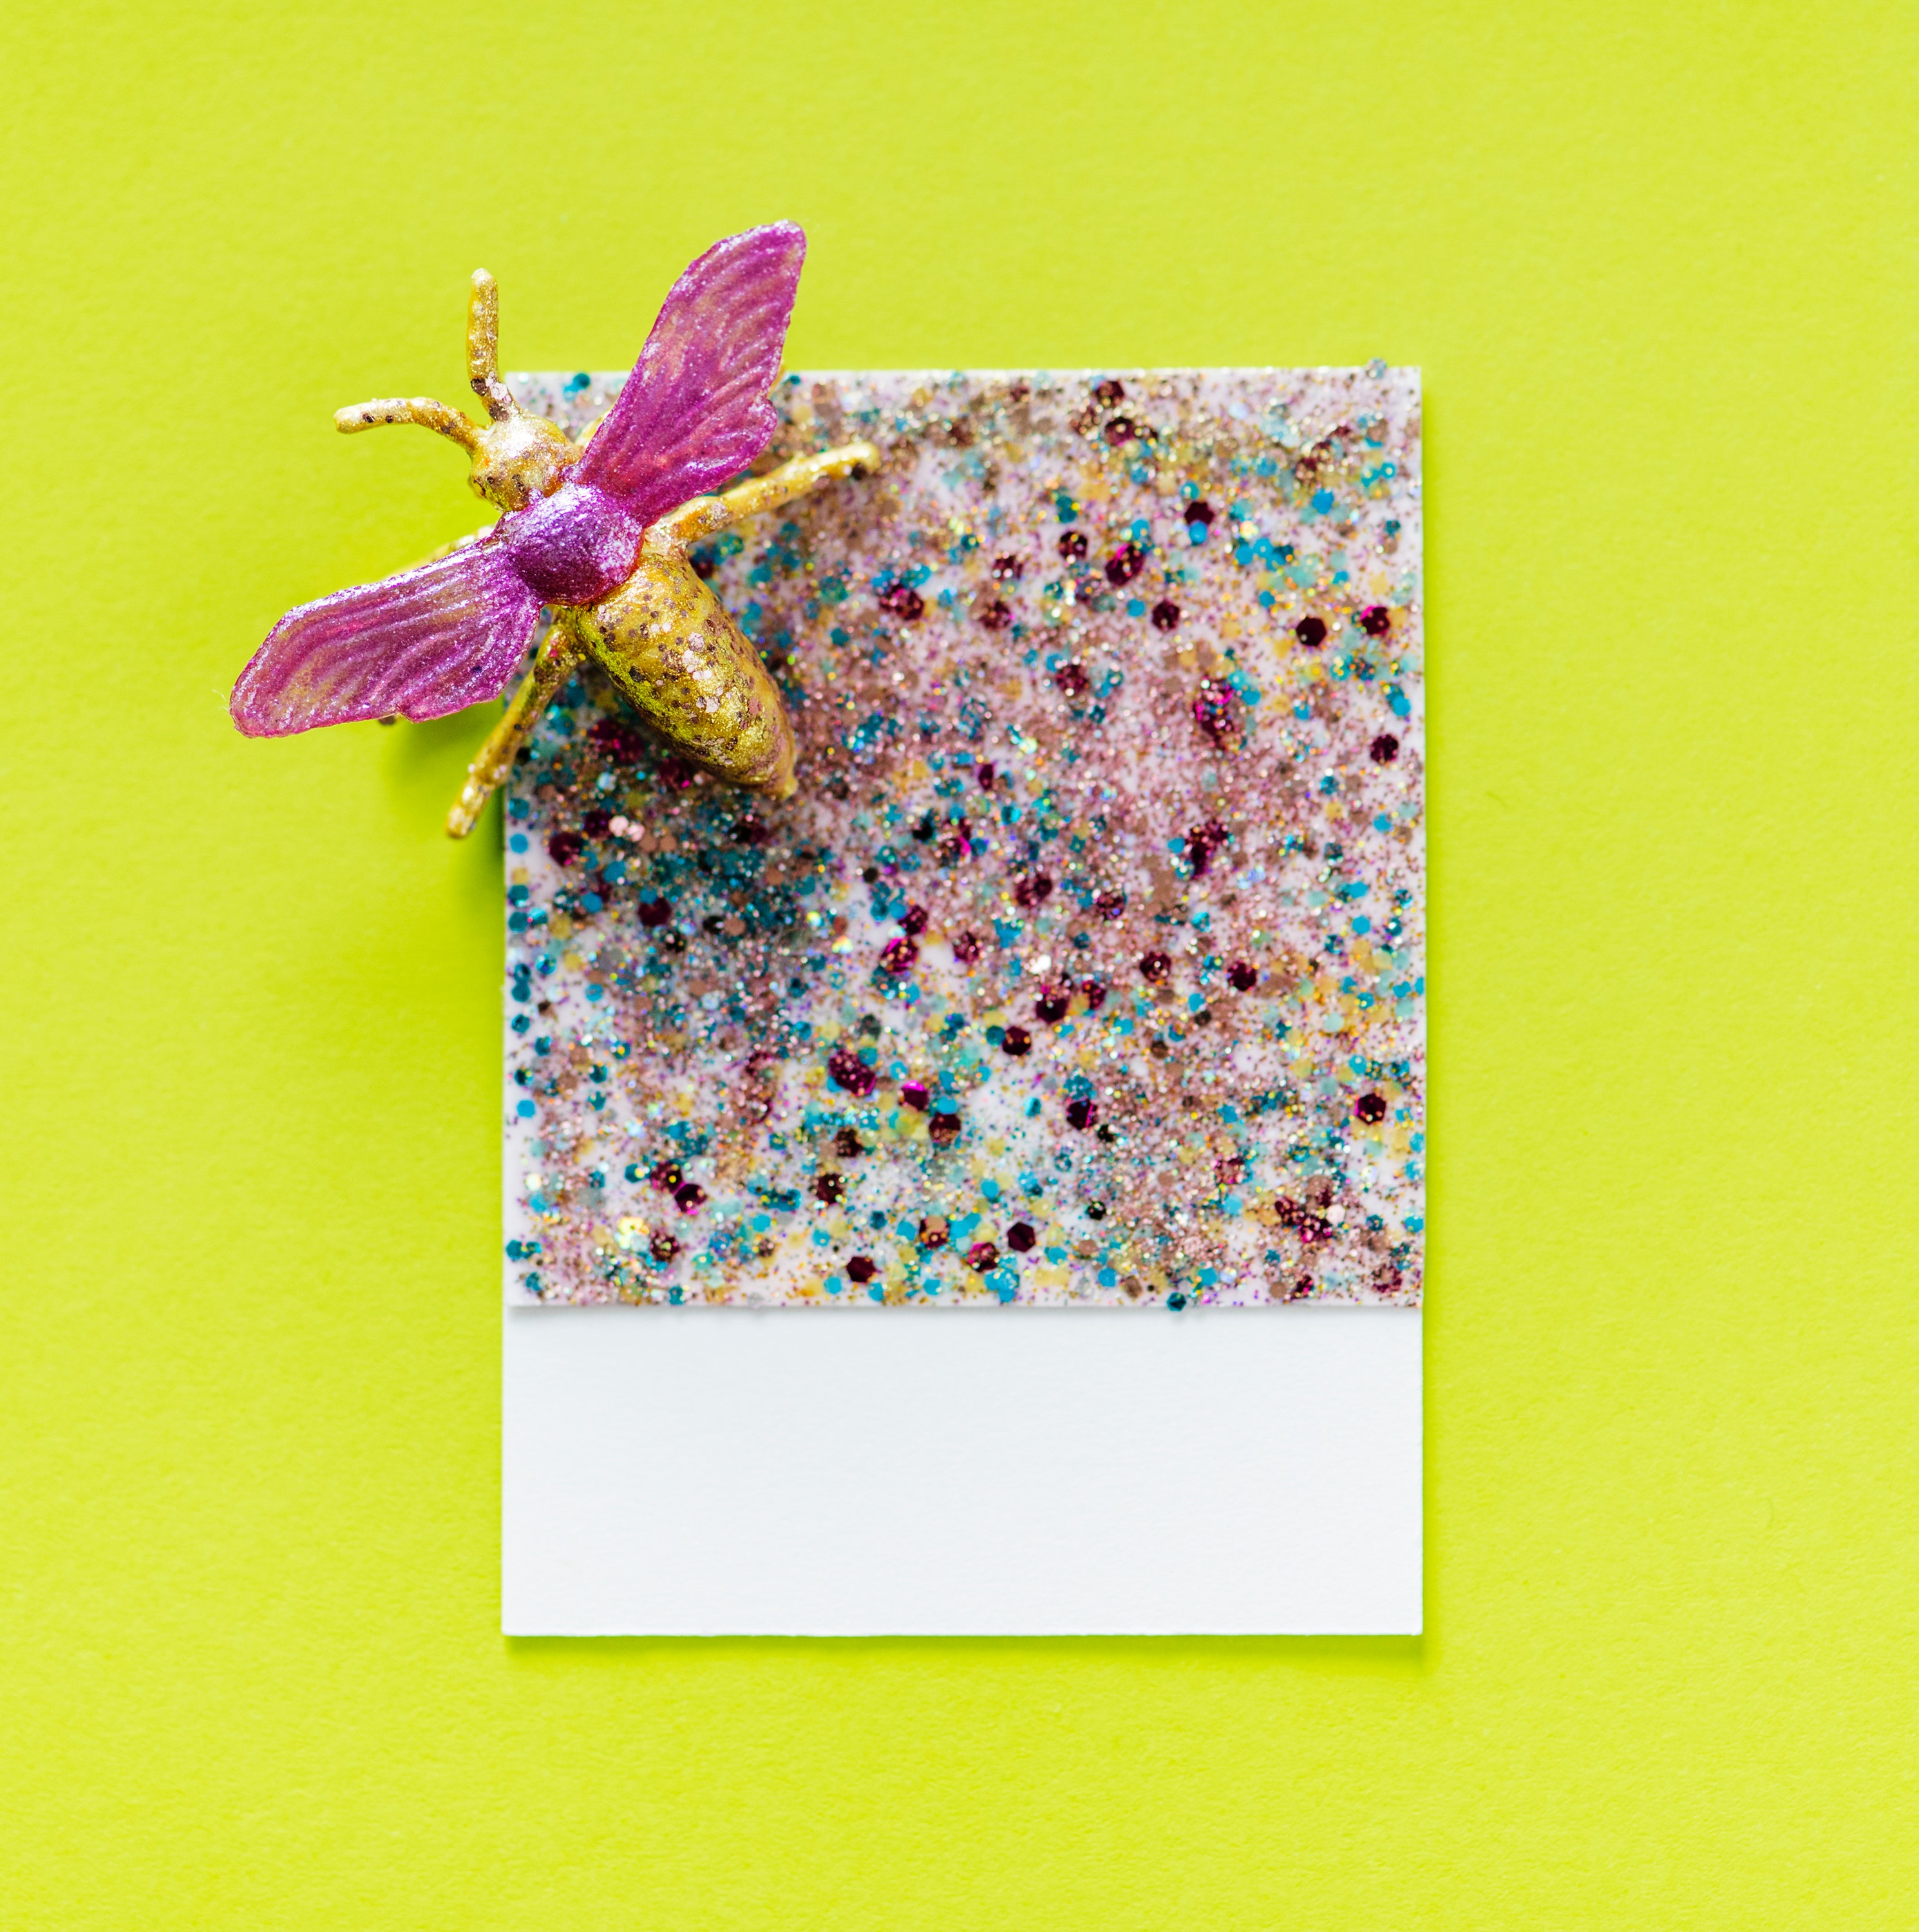
paper, art paper, paper product, insect, greeting card